Eagle Rock Reservation

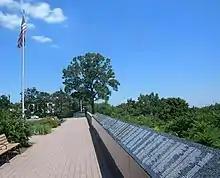
9/11 memorial

The reservation is named after the Eagle Rock, a bare rock looking down from the mountain, which marks the boundary between the towns of Montclair and West Orange, New Jersey. The Lenape Trail passes through the reservation. There are many streams that flow throughout the reservation. The forests are home to abundant wildlife, including deer and occasionally bears.